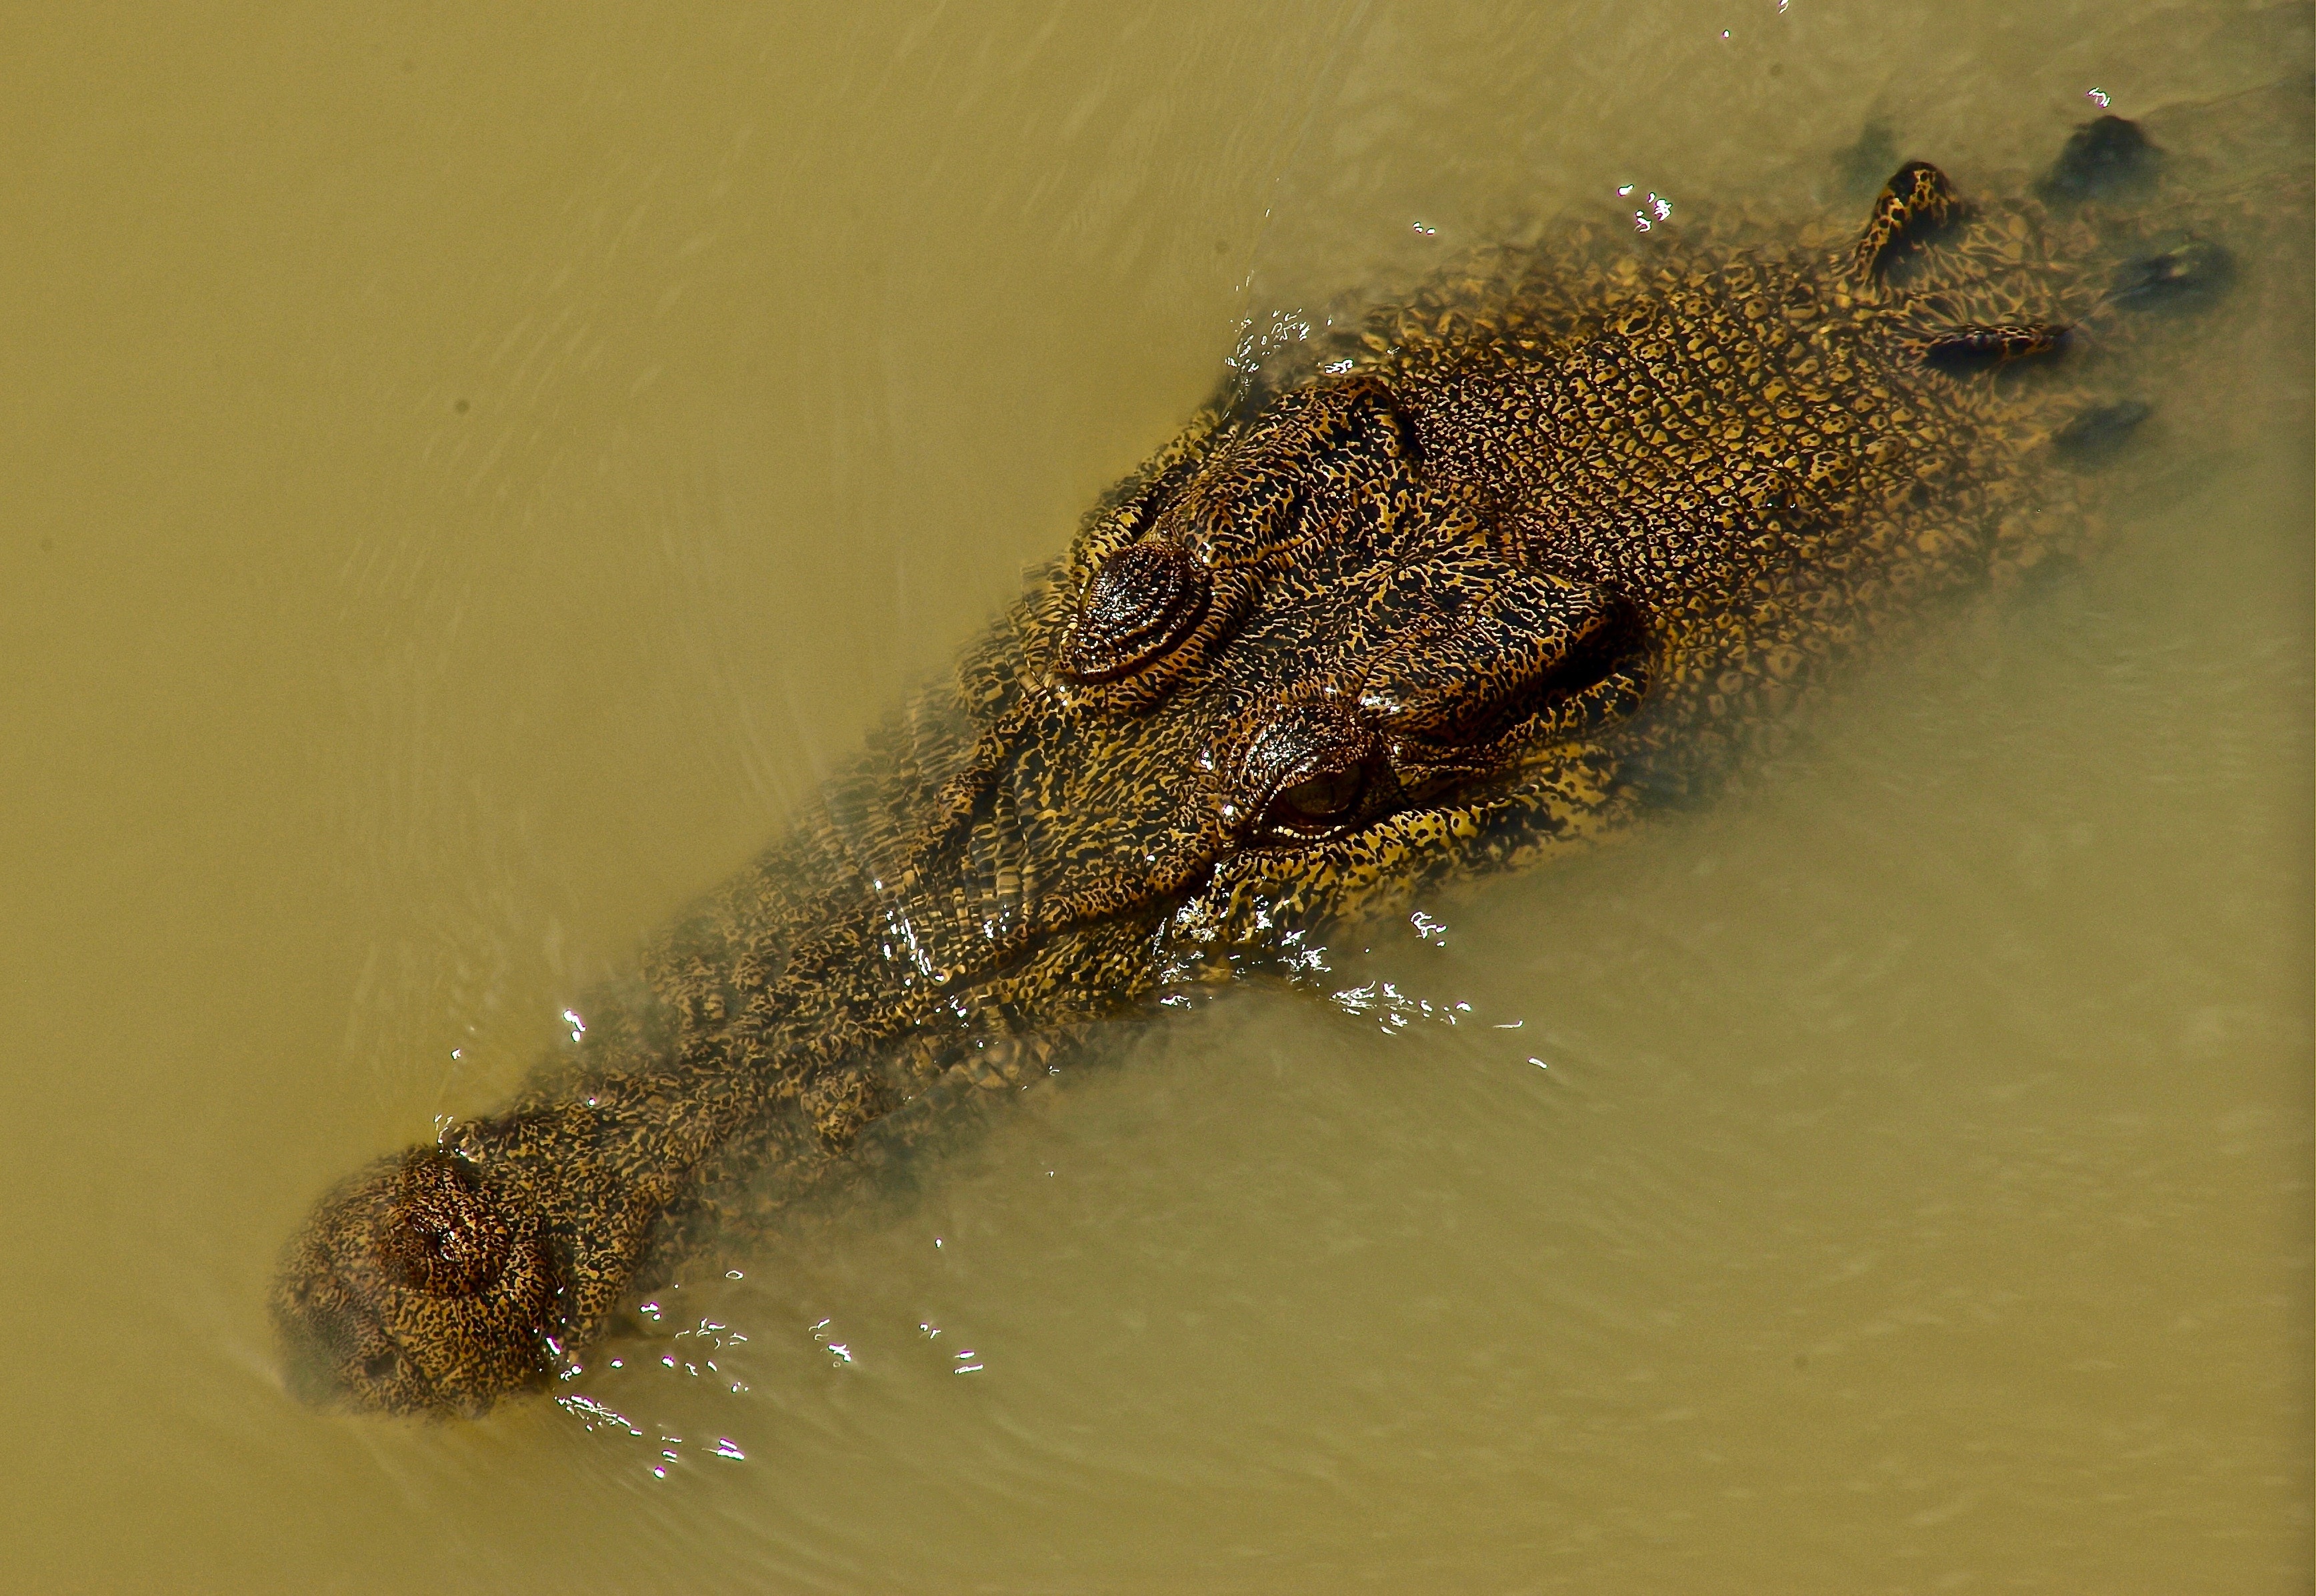
wildlife, aquatic, predator, reptile, amphibian, fauna, crocodile, close up, alligator, australia, danger, vertebrate, teeth, freshwater, macro photography, crocodilia, lissotriton